West End, Queensland

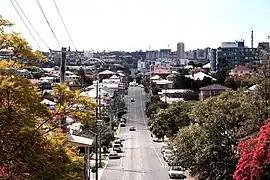
View down Boundary Street

West End is an inner southern suburb in the City of Brisbane, Queensland, Australia. In the , West End had a population of 14,730 people.